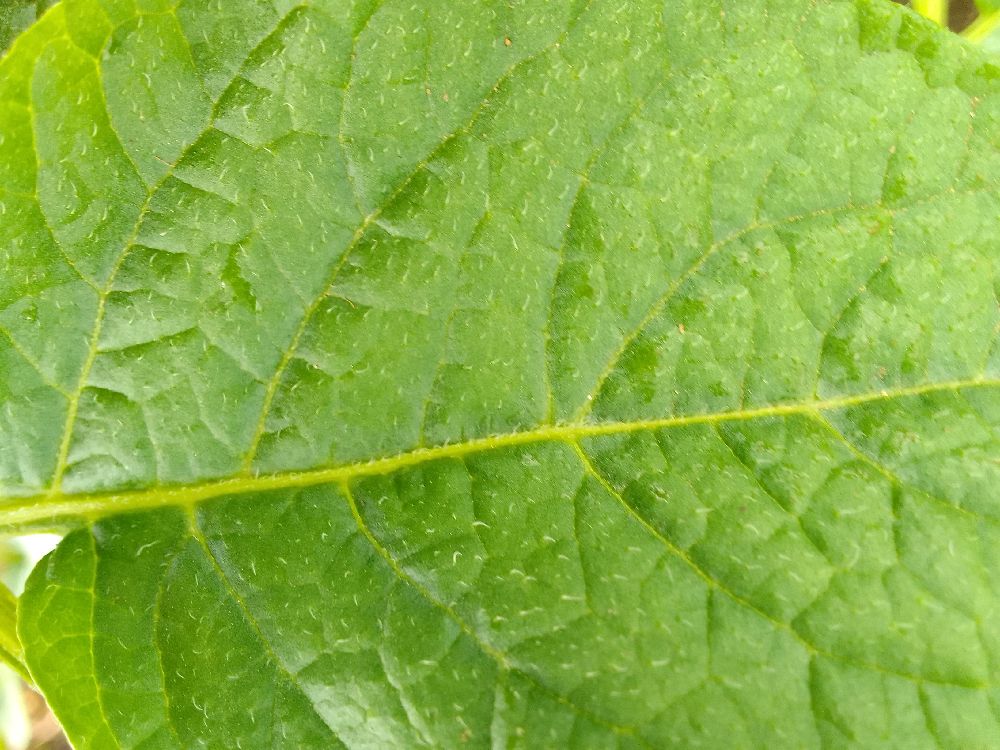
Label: Healthy